William Kingston Flesher

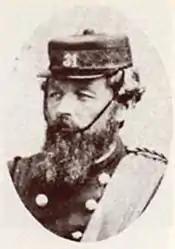
W.K. Flesher in captain's militia uniform, circa 1866

William Kingston Flesher (June 10, 1825 – July 22, 1907) was a settler of southwestern Ontario, a militia officer, businessman and political figure. As well as founding the village of Flesherton, he represented the riding of Grey East in the House of Commons of Canada as a Conservative member from 1872 to 1878.